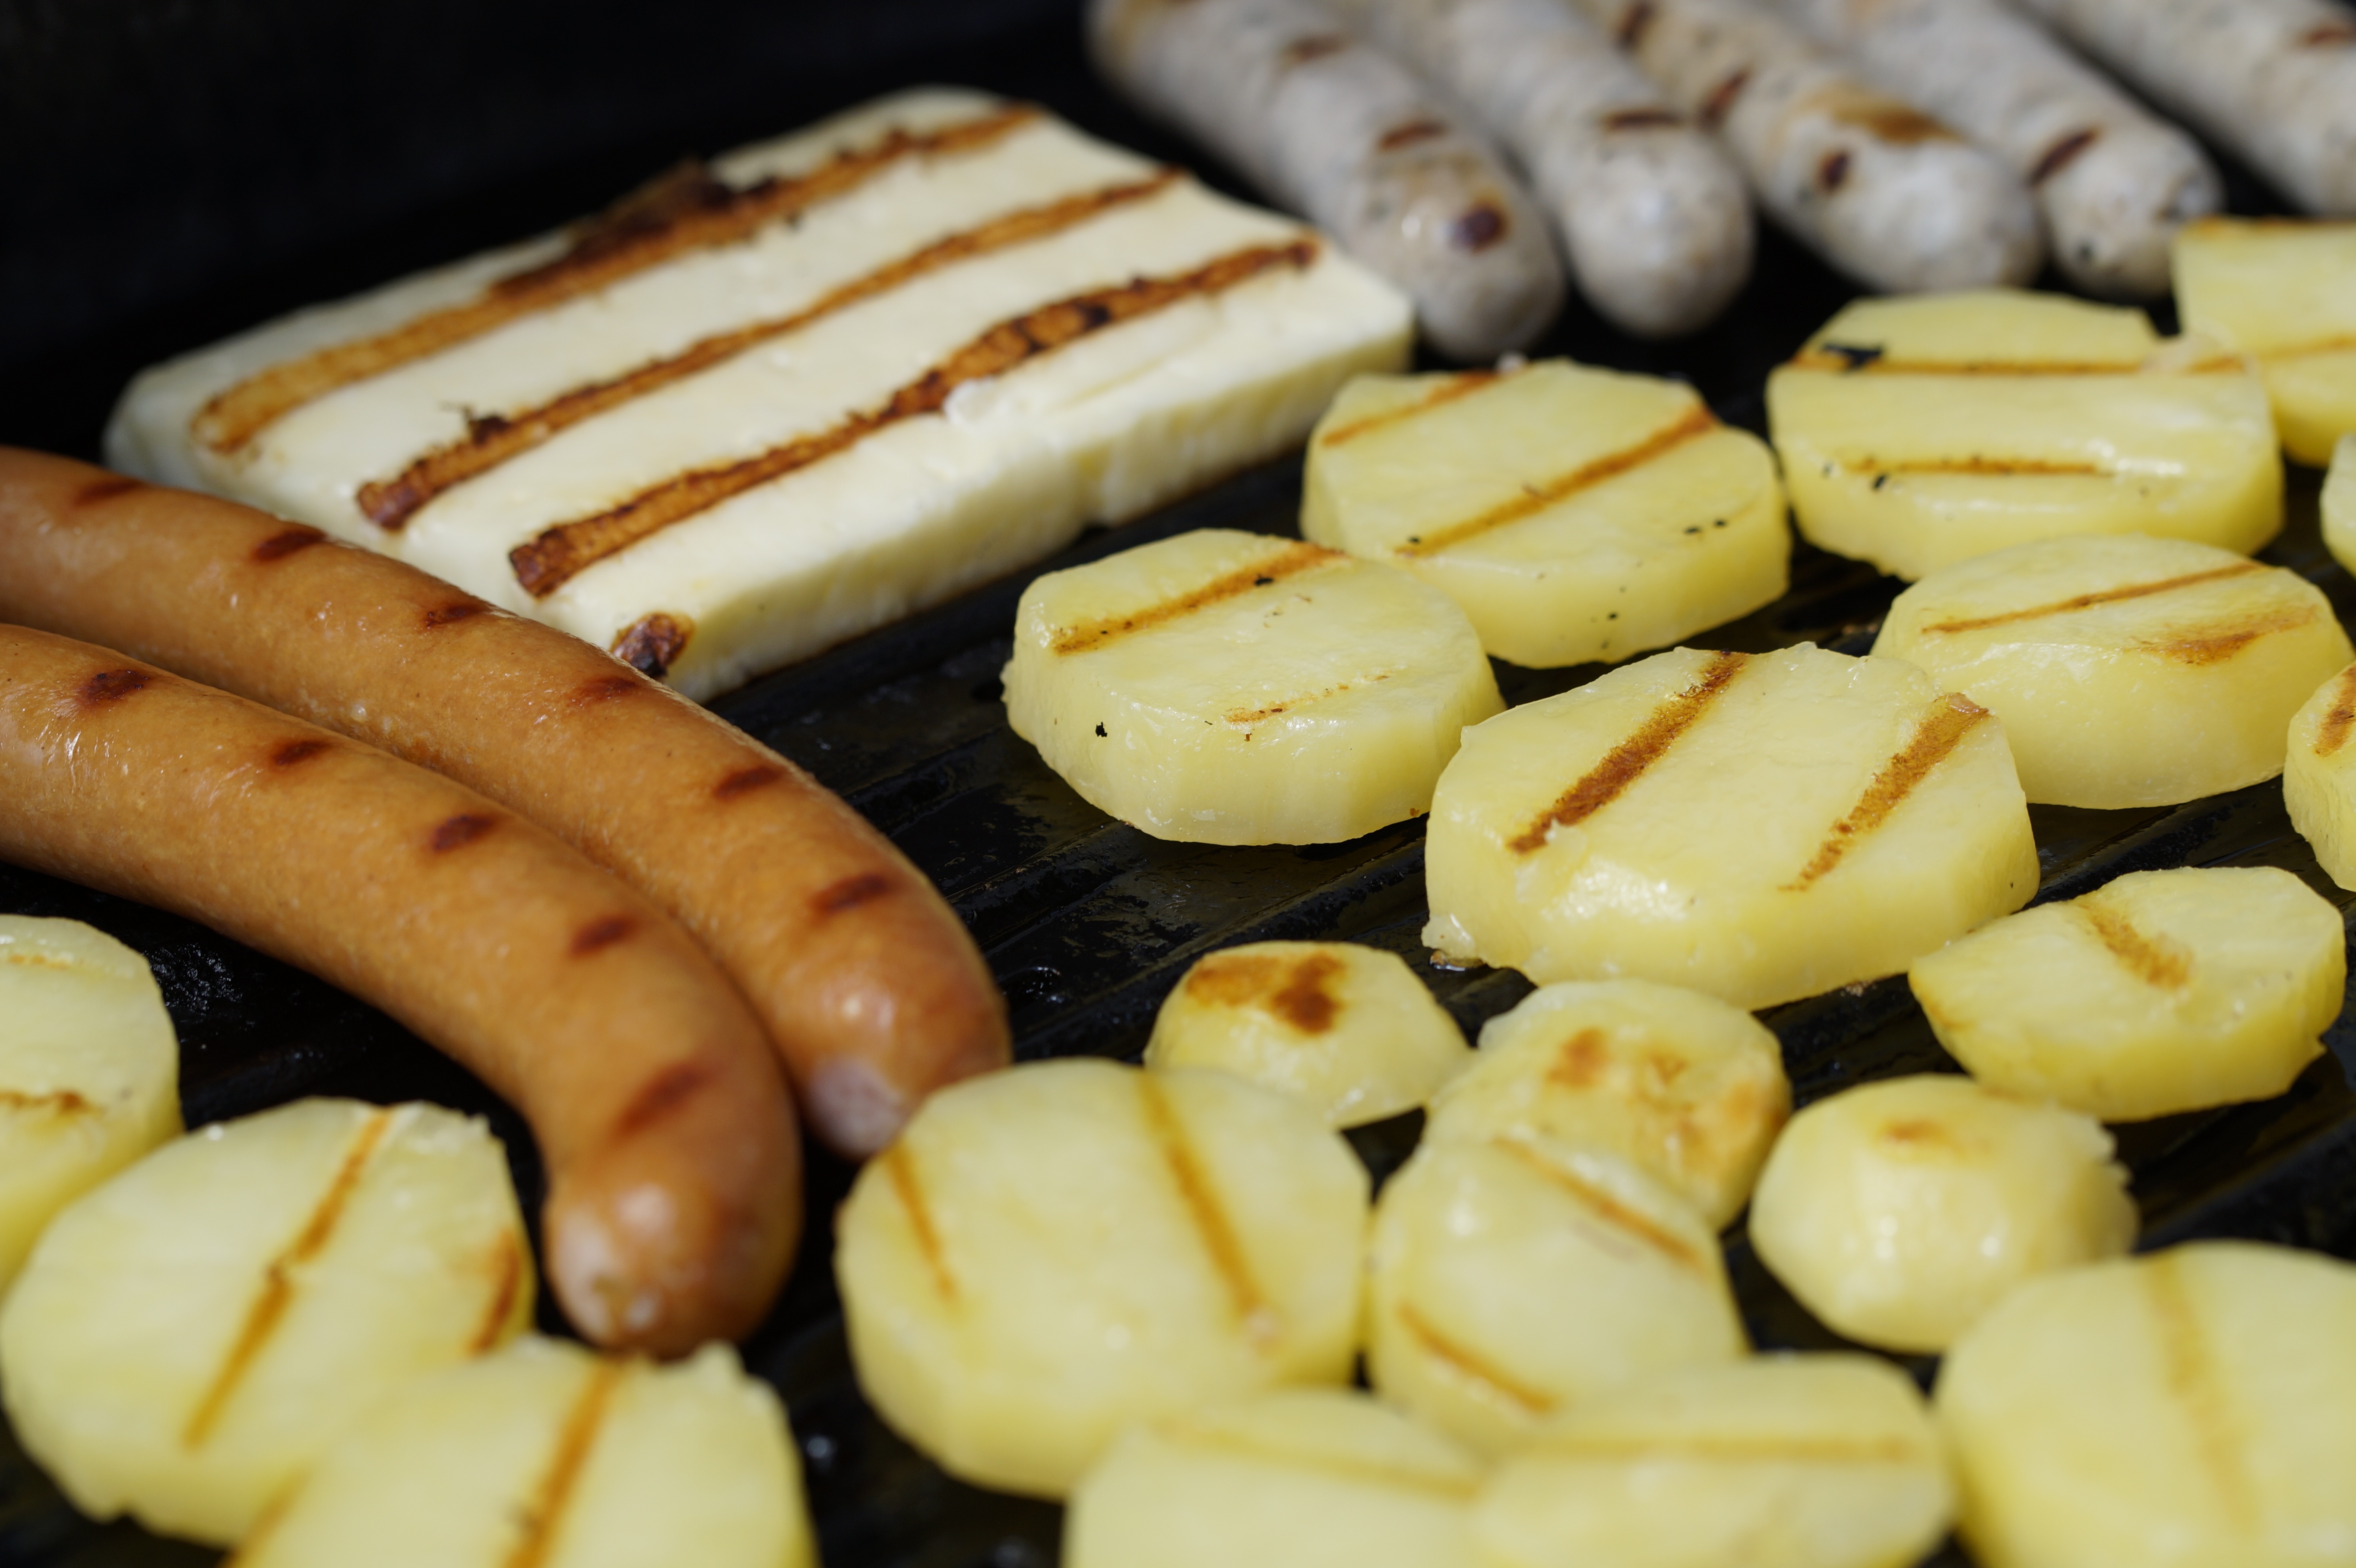
plant, summer, dish, food, produce, vegetable, eat, meat, lunch, barbecue, cuisine, delicious, preparation, grill, sausage, hot, tasty, bratwurst, grilled, potatoes, flowering plant, sausages, grilling, garden party, grill sausage, land plant, grilled cheese